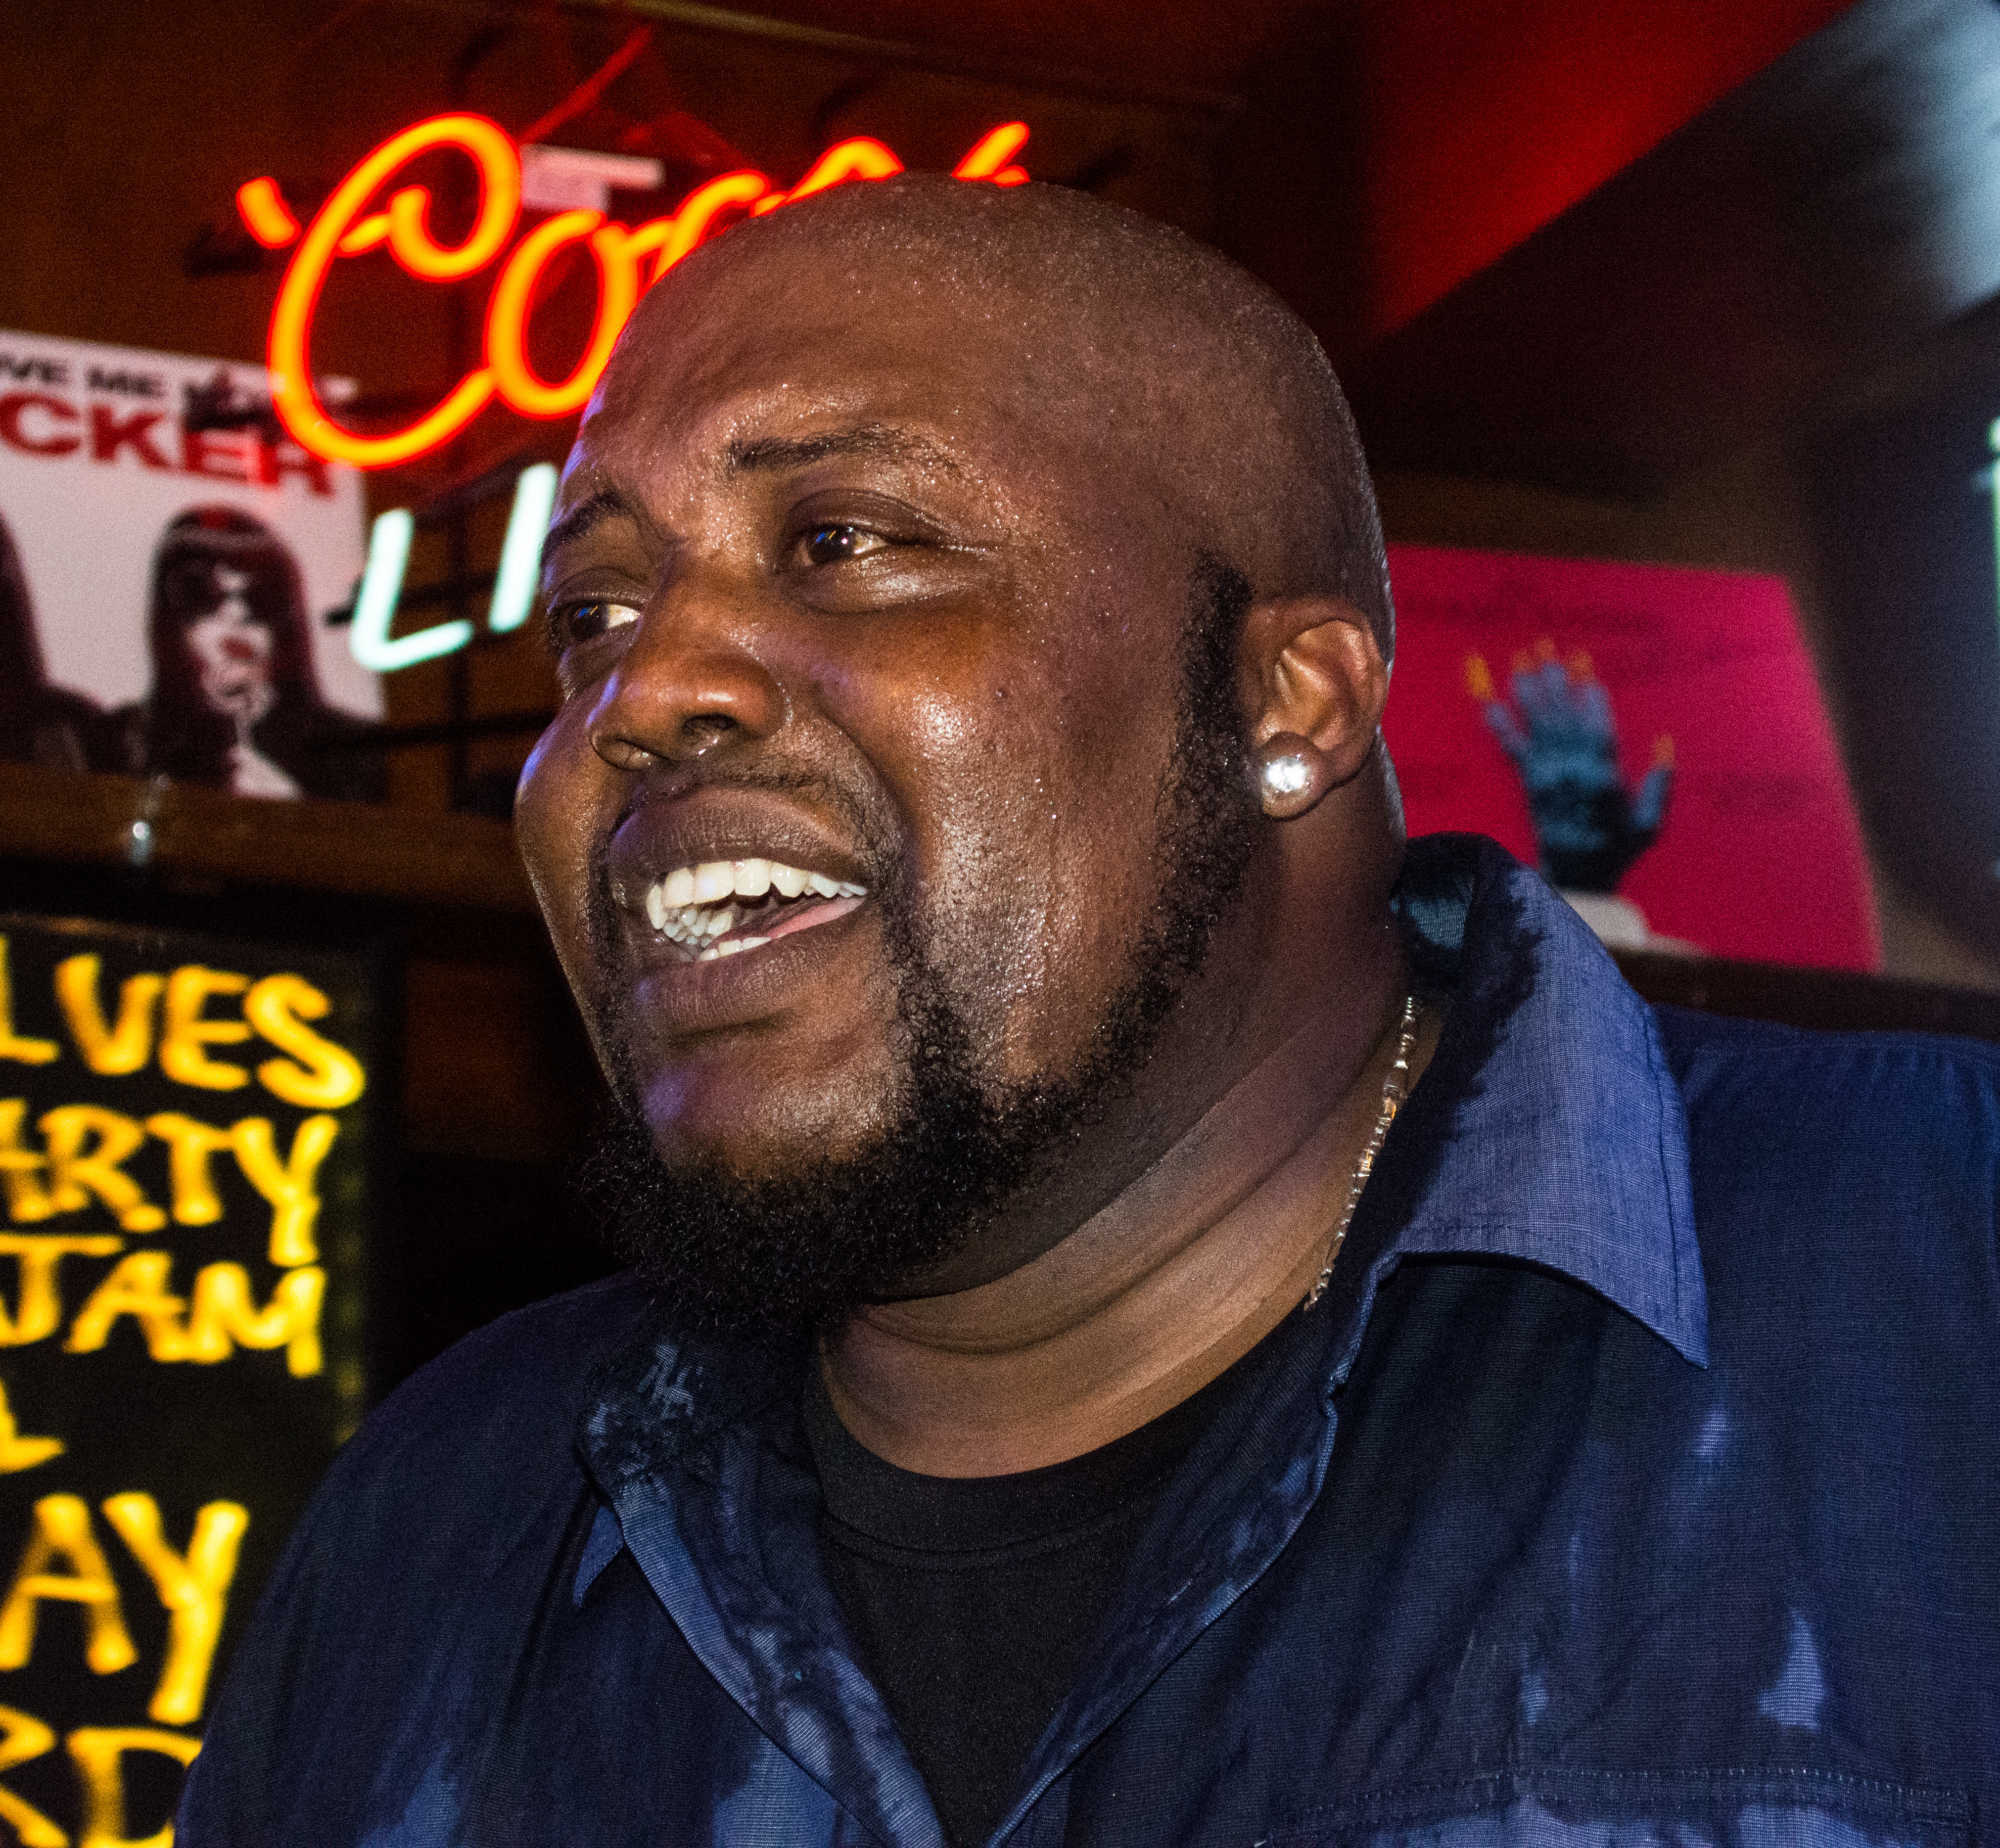
person, music, beard, singing, facial hair